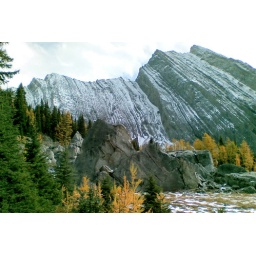
Grey rocks mixed in with the evergreen trees and larches.